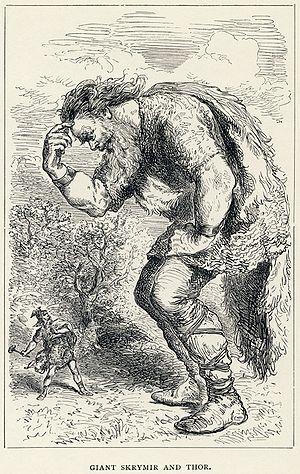
Thor est le dieu du Tonnerre dans la mythologie nordique. Il est l'un des principaux dieux du panthéon nordique, et fut vénéré dans l'ensemble du monde germanique. On trouve ainsi différentes formes et graphies de son nom selon les époques et les régions du monde germanique : Þórr en vieux norrois, Þunor en anglo-saxon, Þonar en frison occidental, Donar en vieux haut-allemand, etc. Initialement, Thor est le « Tonnerre », un attribut du Ciel-Père.